Winifred Milius Lubell

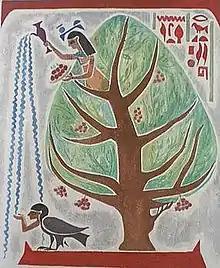
"Hathor in the Sacred Fig Tree", white line color woodcut, 1984–85

Beginning in the 1940s, Milius wrote and or illustrated over 50 books. In 1994 she published "The Metamorphosis of Baubo, Myths of Woman's Sexual Energy". In her late seventies she learned ancient Greek, and in her eighties she translated "Batrachomyomachia".